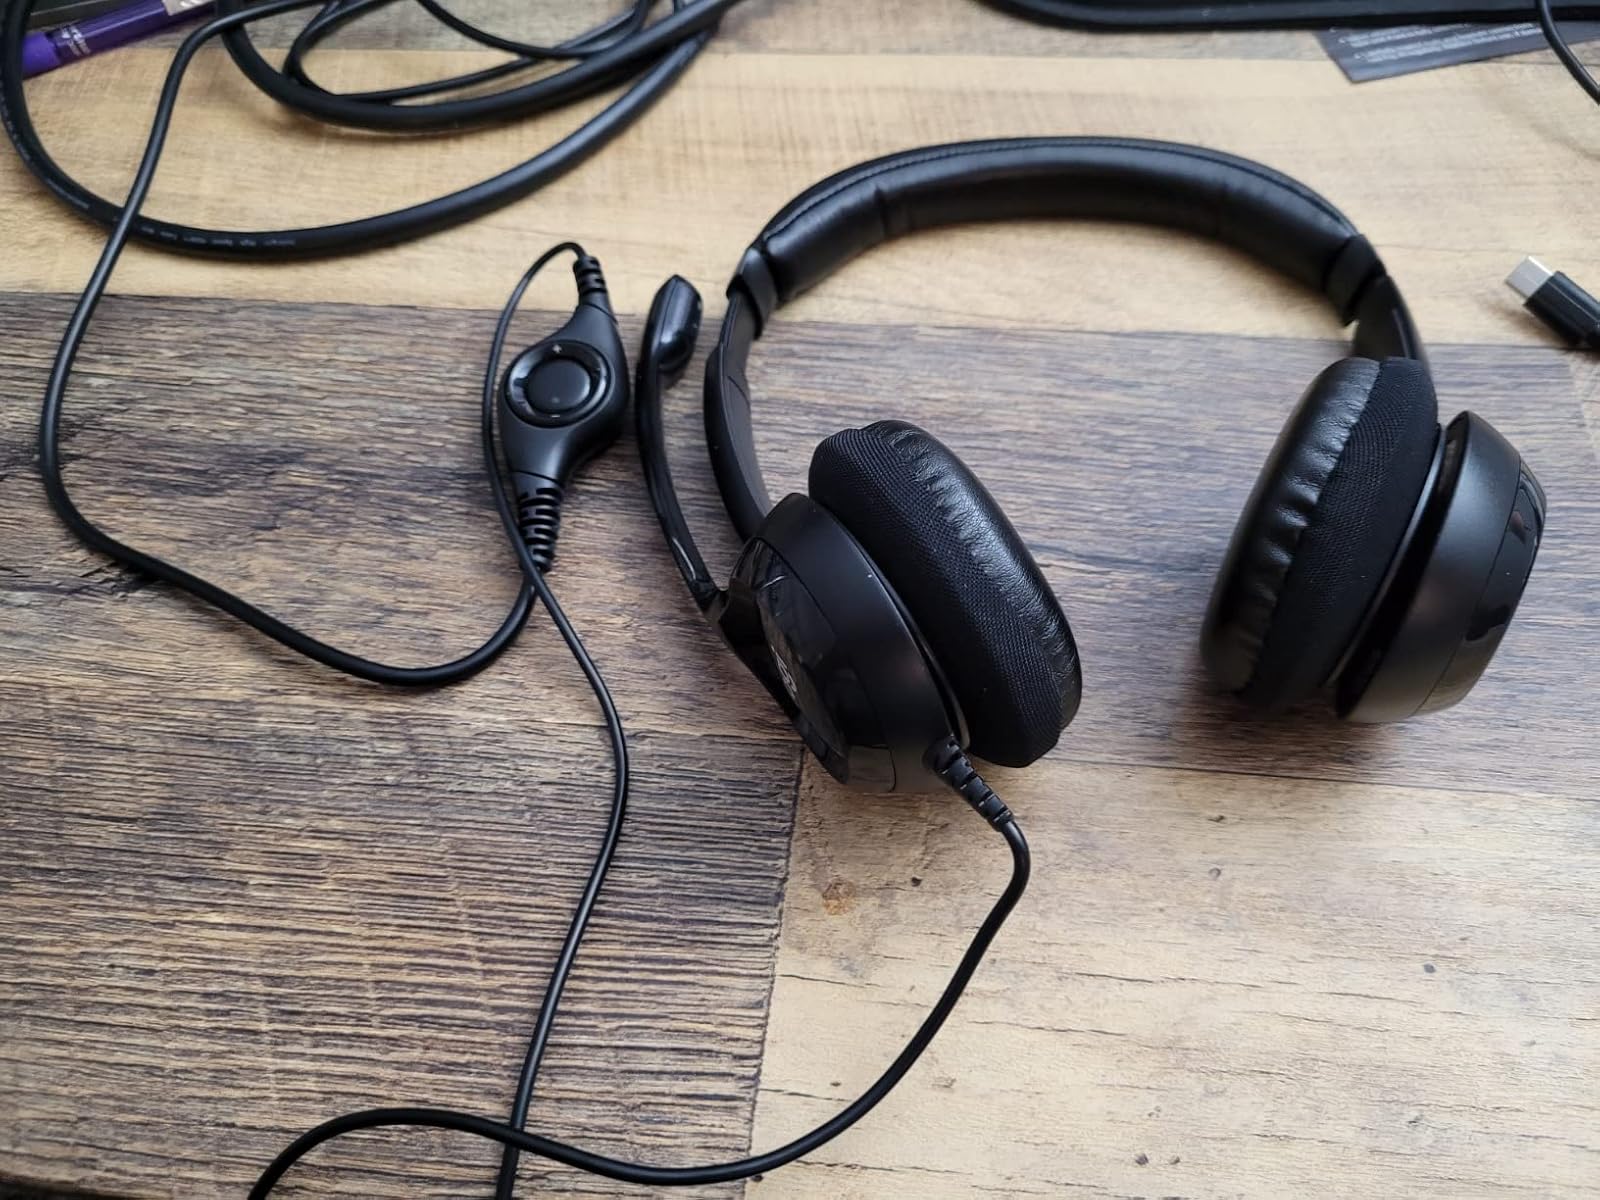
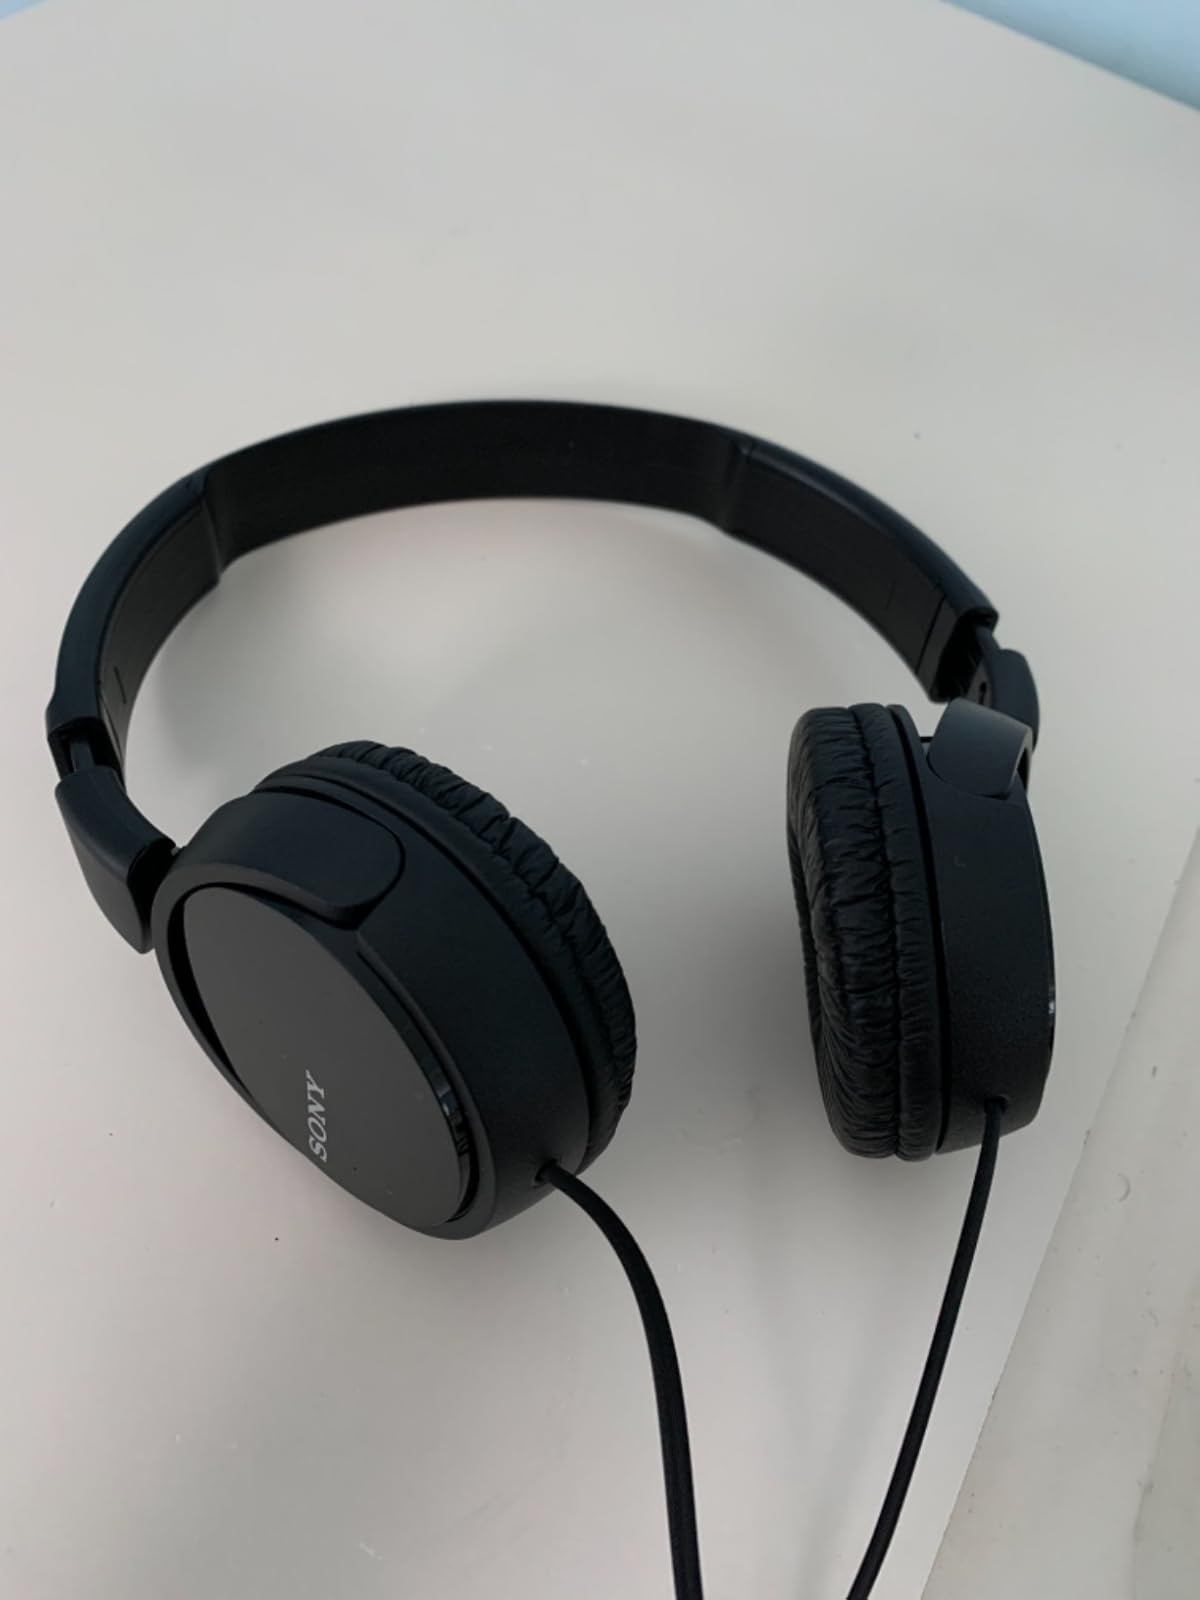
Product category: headphones
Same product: no